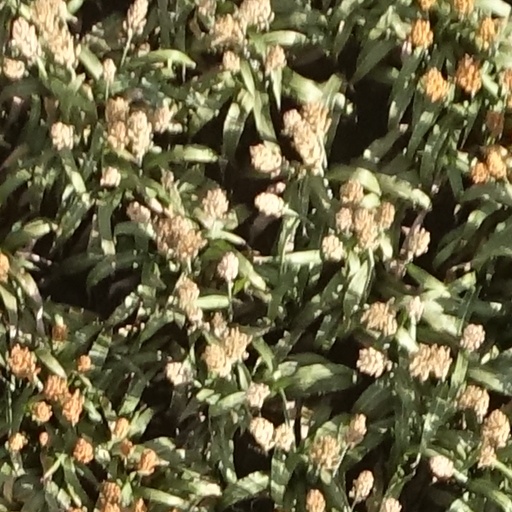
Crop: sorghum